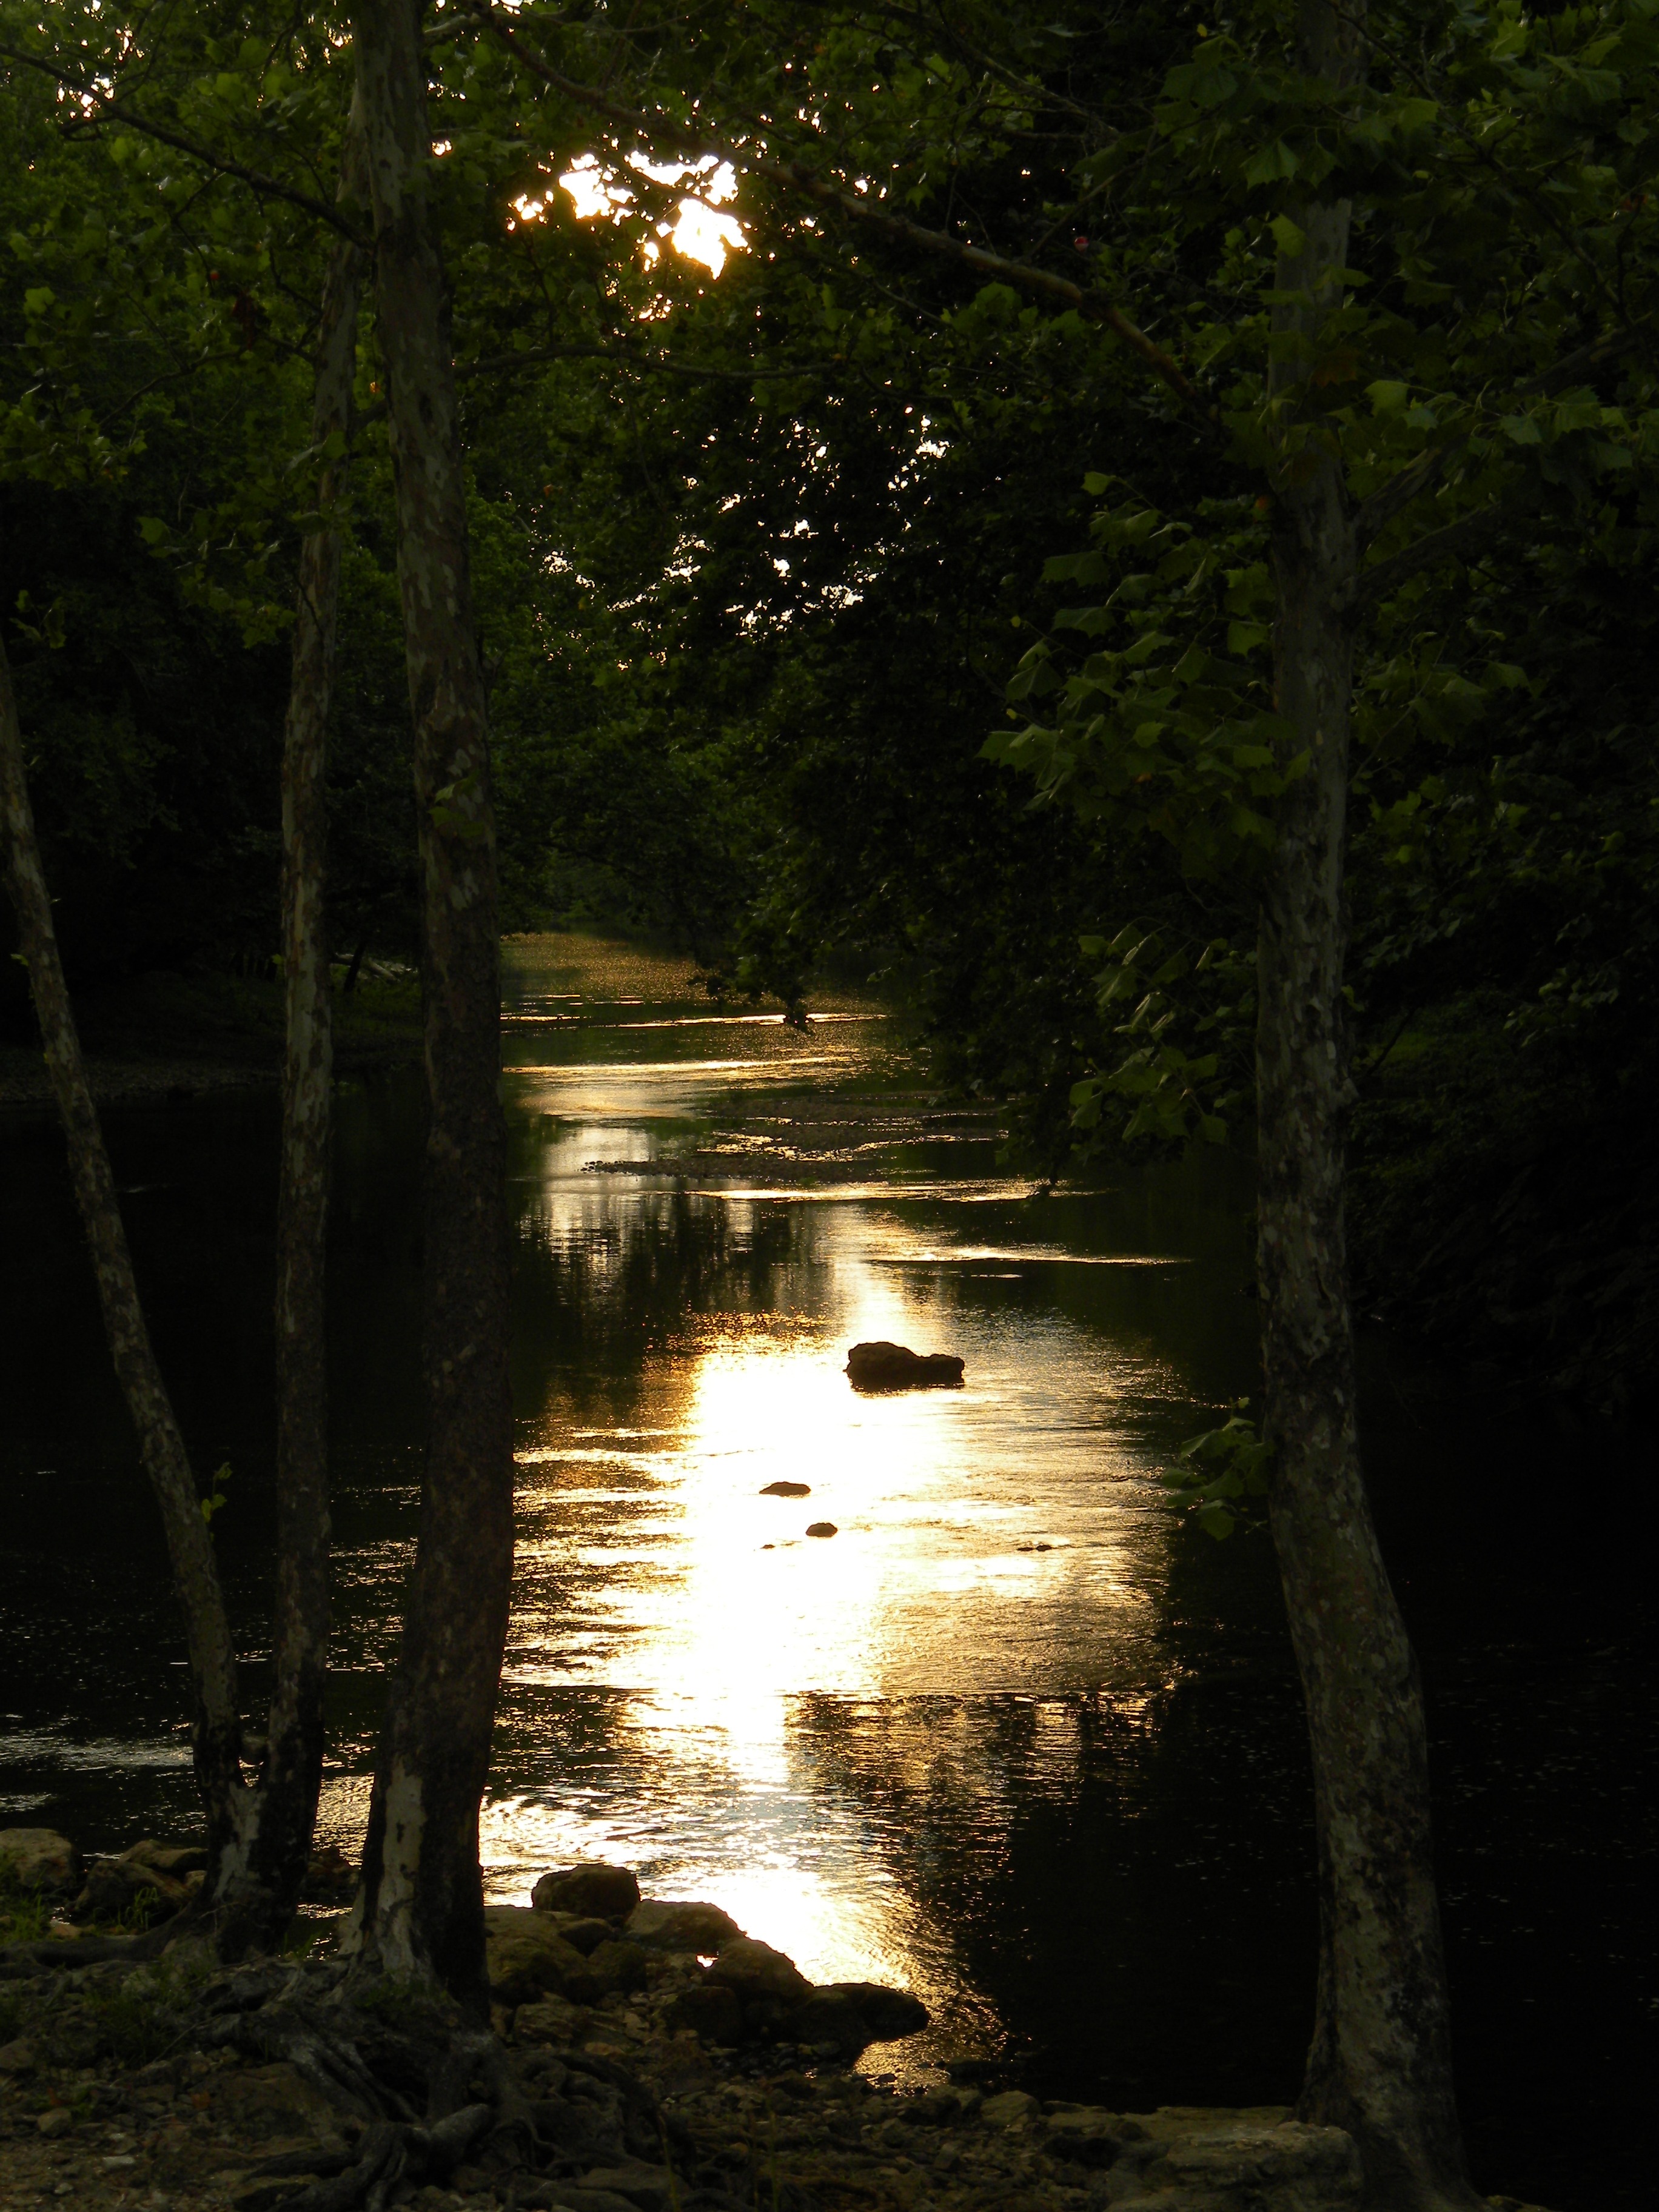
tree, water, nature, forest, wilderness, sunset, night, sunlight, morning, leaf, lake, river, dark, stream, reflection, scenic, autumn, romantic, darkness, waterway, body of water, woodland, habitat, natural environment, woody plant